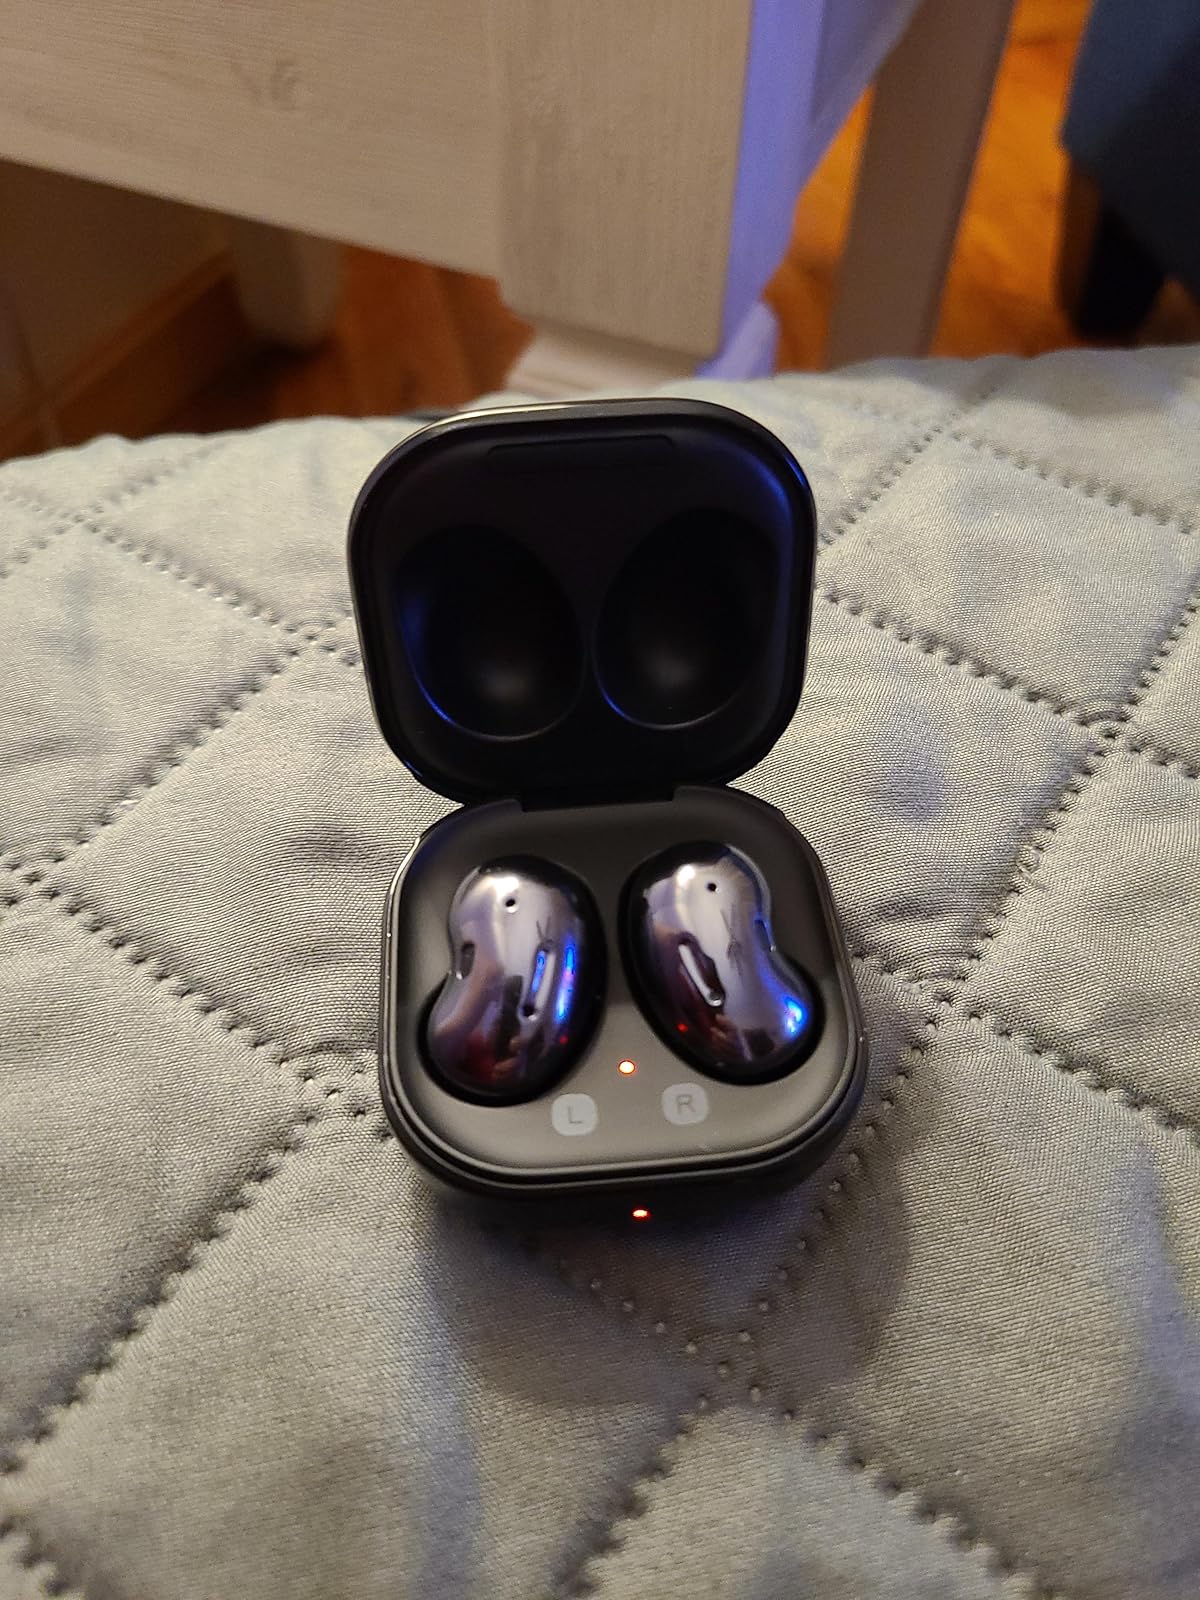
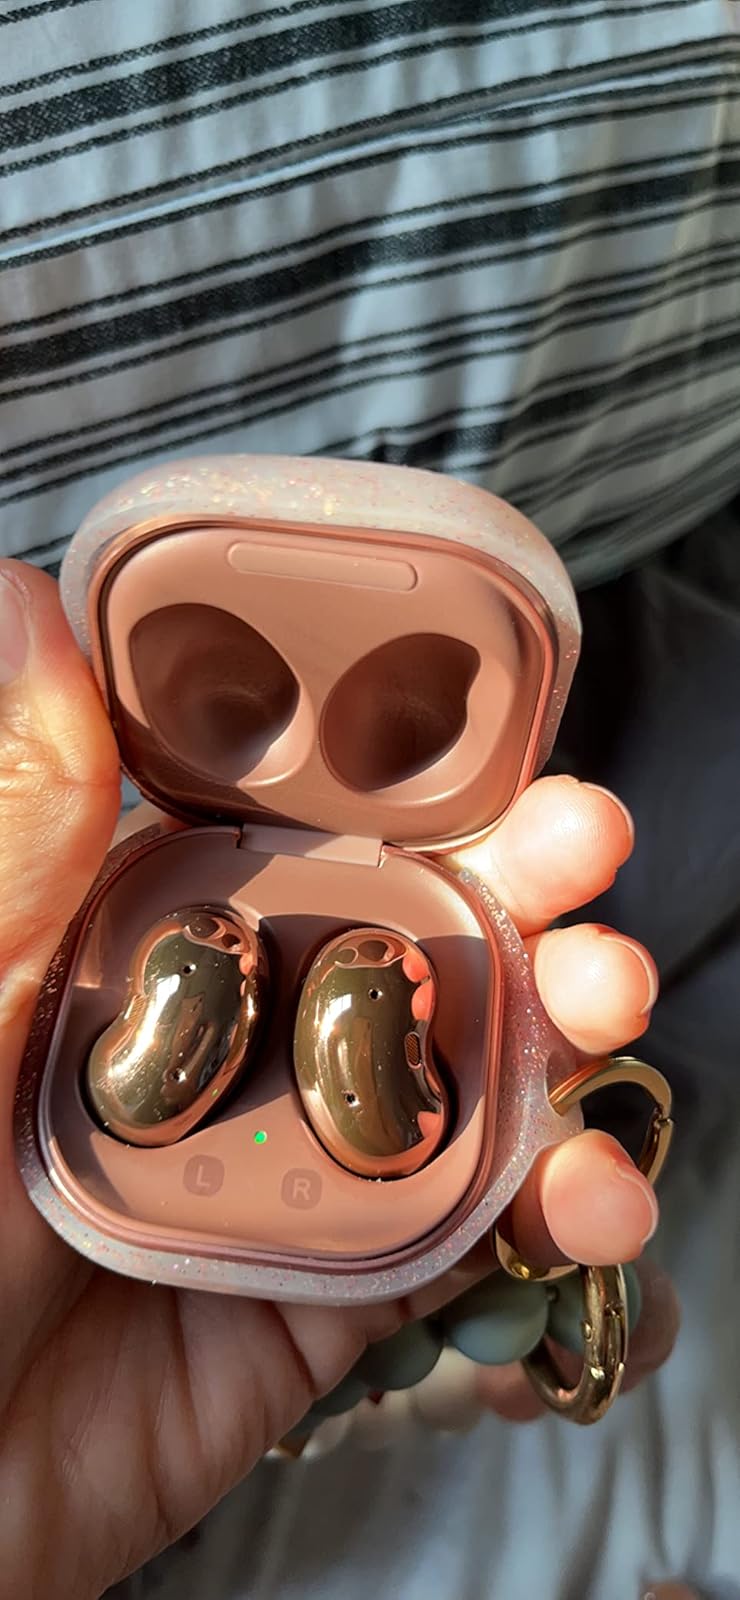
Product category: earbuds
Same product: no